Case Black

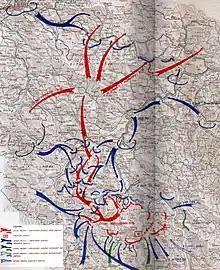
Situation in June and direction of partisan breakthrough

The First Proletarian Division was sent to attack the valley of Sutjeska via Piva and Vučevo. As a dominant point, it was necessary take the hill at Vučevo, to make a corridor for the free passage over Sutjeska, in the direction of Zelengora and further to Bosnia. The German command also foresaw such a possibility, so it sent an advance force to take Vučevo. In a hand-to-hand battle, the forces of the 1st Proletarian Division managed to overcome the Germans and take control of this dominant point. The Germans then began to occupy the entire valley of the Sutjeska, from Tjentište to its confluence with the Drina near Čelebić. The 7th SS Division "Prince Eugene" penetrated in that direction, which surrounded the majority of forces and the central hospital.